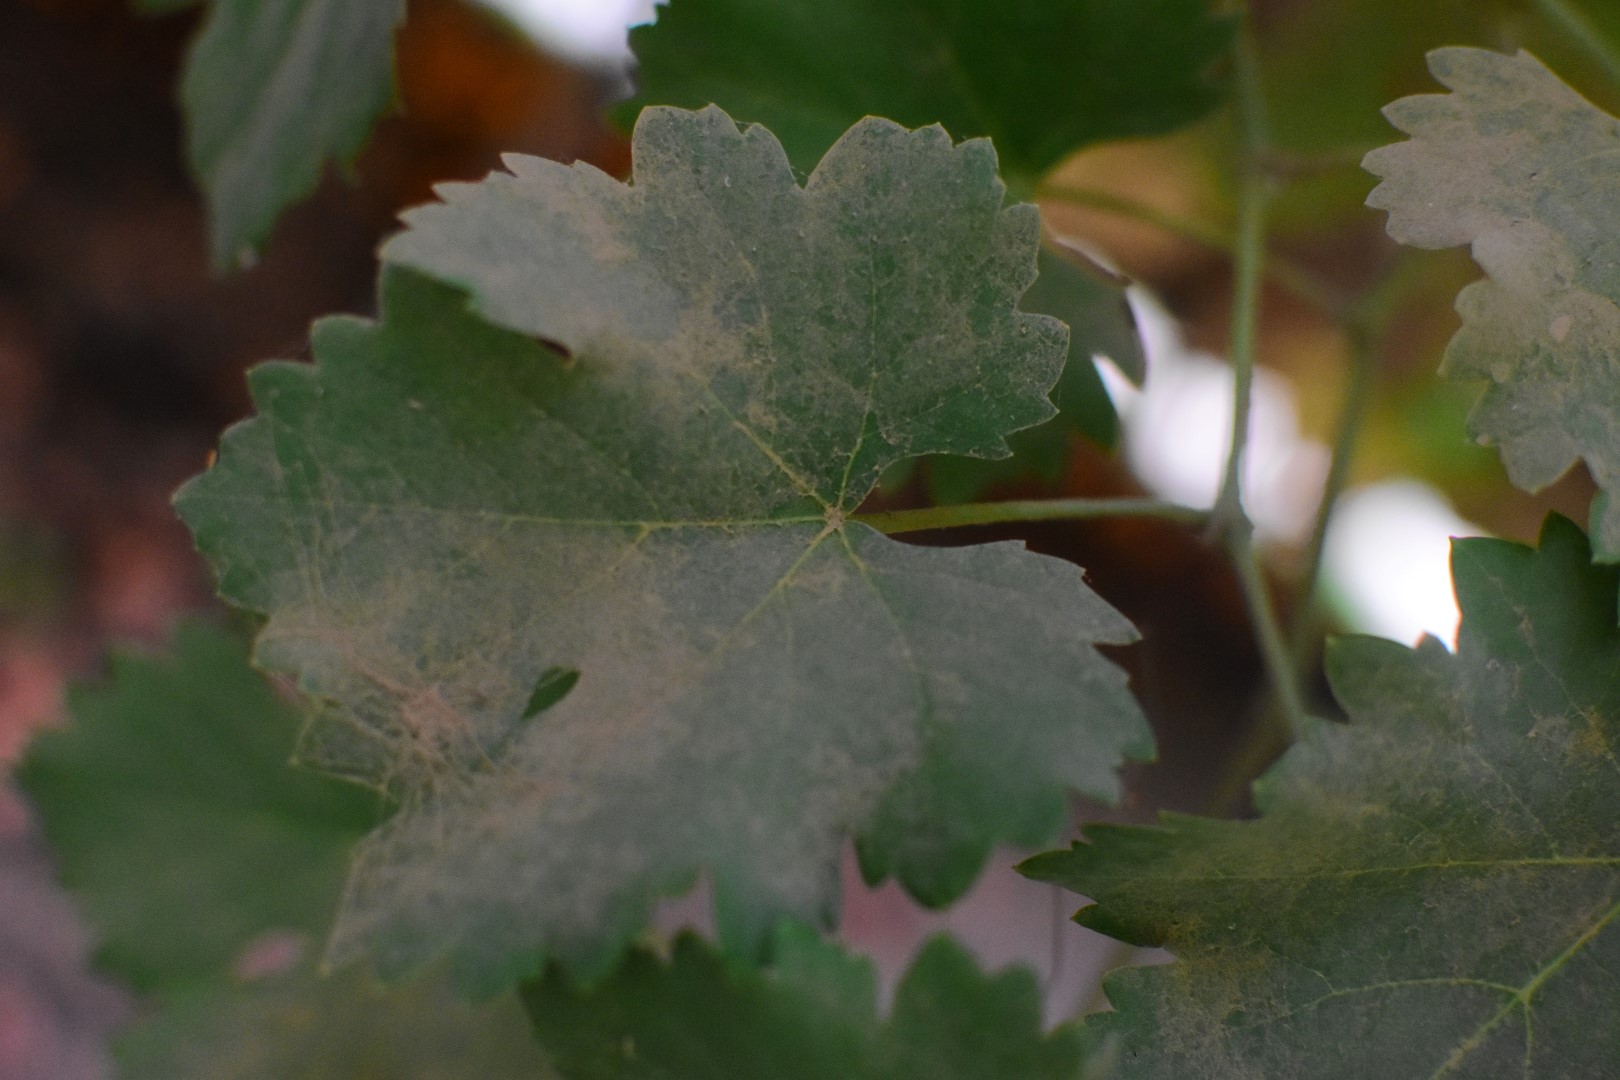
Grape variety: Aswud Balad